Cogna

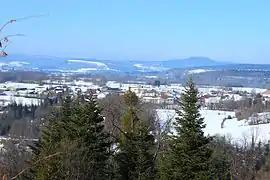
A general view of Cogna

Cogna is a commune in the Jura department and Bourgogne-Franche-Comté region of eastern France.